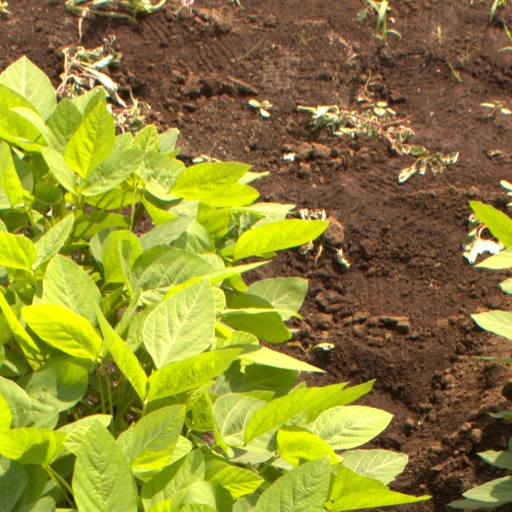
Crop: soybean